Æthelwold, Ealdorman of East Anglia

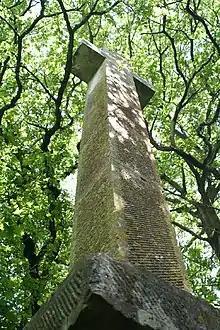
The Dead Man's Plack monument, erected in 1825, marking the supposed spot where King Edgar killed Æthelwold

Æthelwold or Æthelwald (died 962) was ealdorman of East Anglia. He is mentioned in Byrhtferth's life of Oswald of Worcester along with other members of his family.